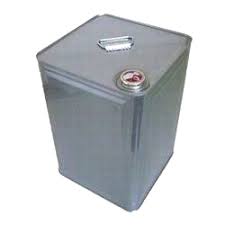
Label: metal